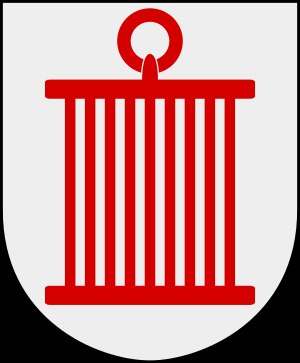
Øster Herred (Blekinge)
Östra härads våbenskjold
Östra härad var et herred beliggende i Blekinge. Christianopel ligger i herredet.